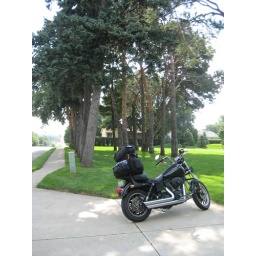
My motorcycle parked in front of the cedars across from our old house in Papillion, Nebraska